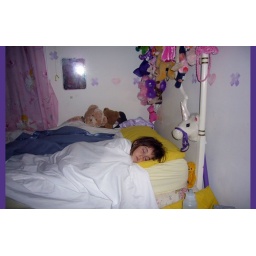
day 183 of 365 ~ Shhhhh, I snapped the sleeping one and then noticed I was in her mirror